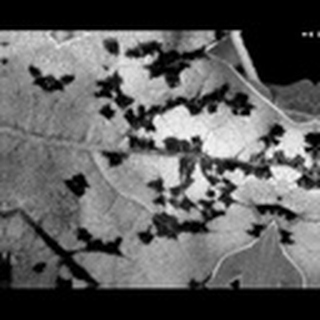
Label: cotton_bacterial_blight